Theories of imperialism

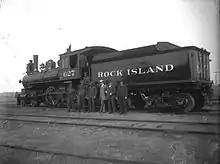
Hilferding cited the Rock Island Railroad Company as a typical concentration of finance capital.

Rudolf Hilferding's "Finance Capital", published in 1910, ranks as the first of the "classical" Marxist theories of imperialism; it would be codified and popularized by Nikolai Bukharin and by Lenin. Hilferding began his analysis of imperialism with a very thorough treatment of monetary economics and an analysis of the rise of joint-stock companies. The rise of joint-stock companies, as well as banking monopolies, led to unprecedented concentrations of capital. As monopolies took direct control of buying and selling, opportunities for investment in commerce declined. This had the effect of essentially forcing banking monopolies to invest directly in production, as Hilferding writes: